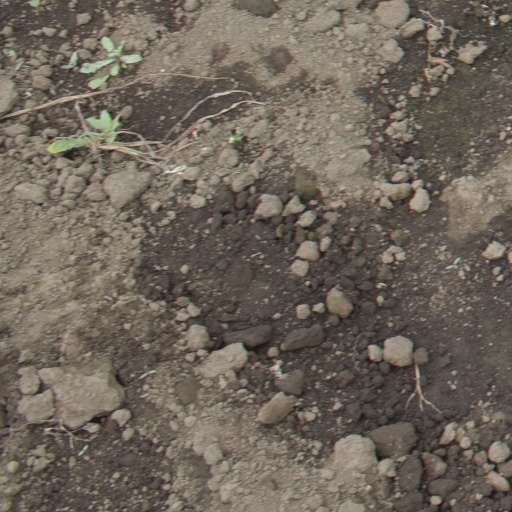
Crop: soybean